Dunewood, New York

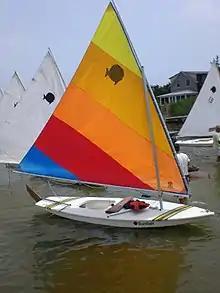
Sunfish preparing for a race at the Dunewood Yacht Club

Dunewood, like many neighboring communities, suffers from coastal erosion, which the community in the early 2000s was attempting to control via beach replenishment, the sand replacement funded by taxes levied through each community's erosion control district. Environmental concerns have however hindered similar projects on Fire Island for decades.